Dejan Lovren

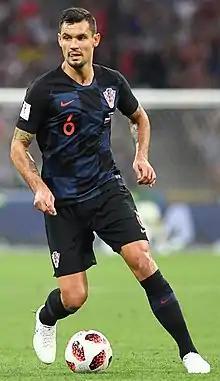
Lovren playing for Croatia at the 2018 FIFA World Cup

In May 2018, he was named in Zlatko Dalić's 23-man squad for the 2018 FIFA World Cup in Russia. In the final group stage match against Iceland, after Croatia had already qualified for the knockout stage, his handball in the penalty box caused a penalty that was converted successfully by Gylfi Sigurðsson for 1–1. Despite that, Croatia won the match 1–2 and topped their group. He then featured throughout the competition as Croatia reached the final where they lost to France 4–2.